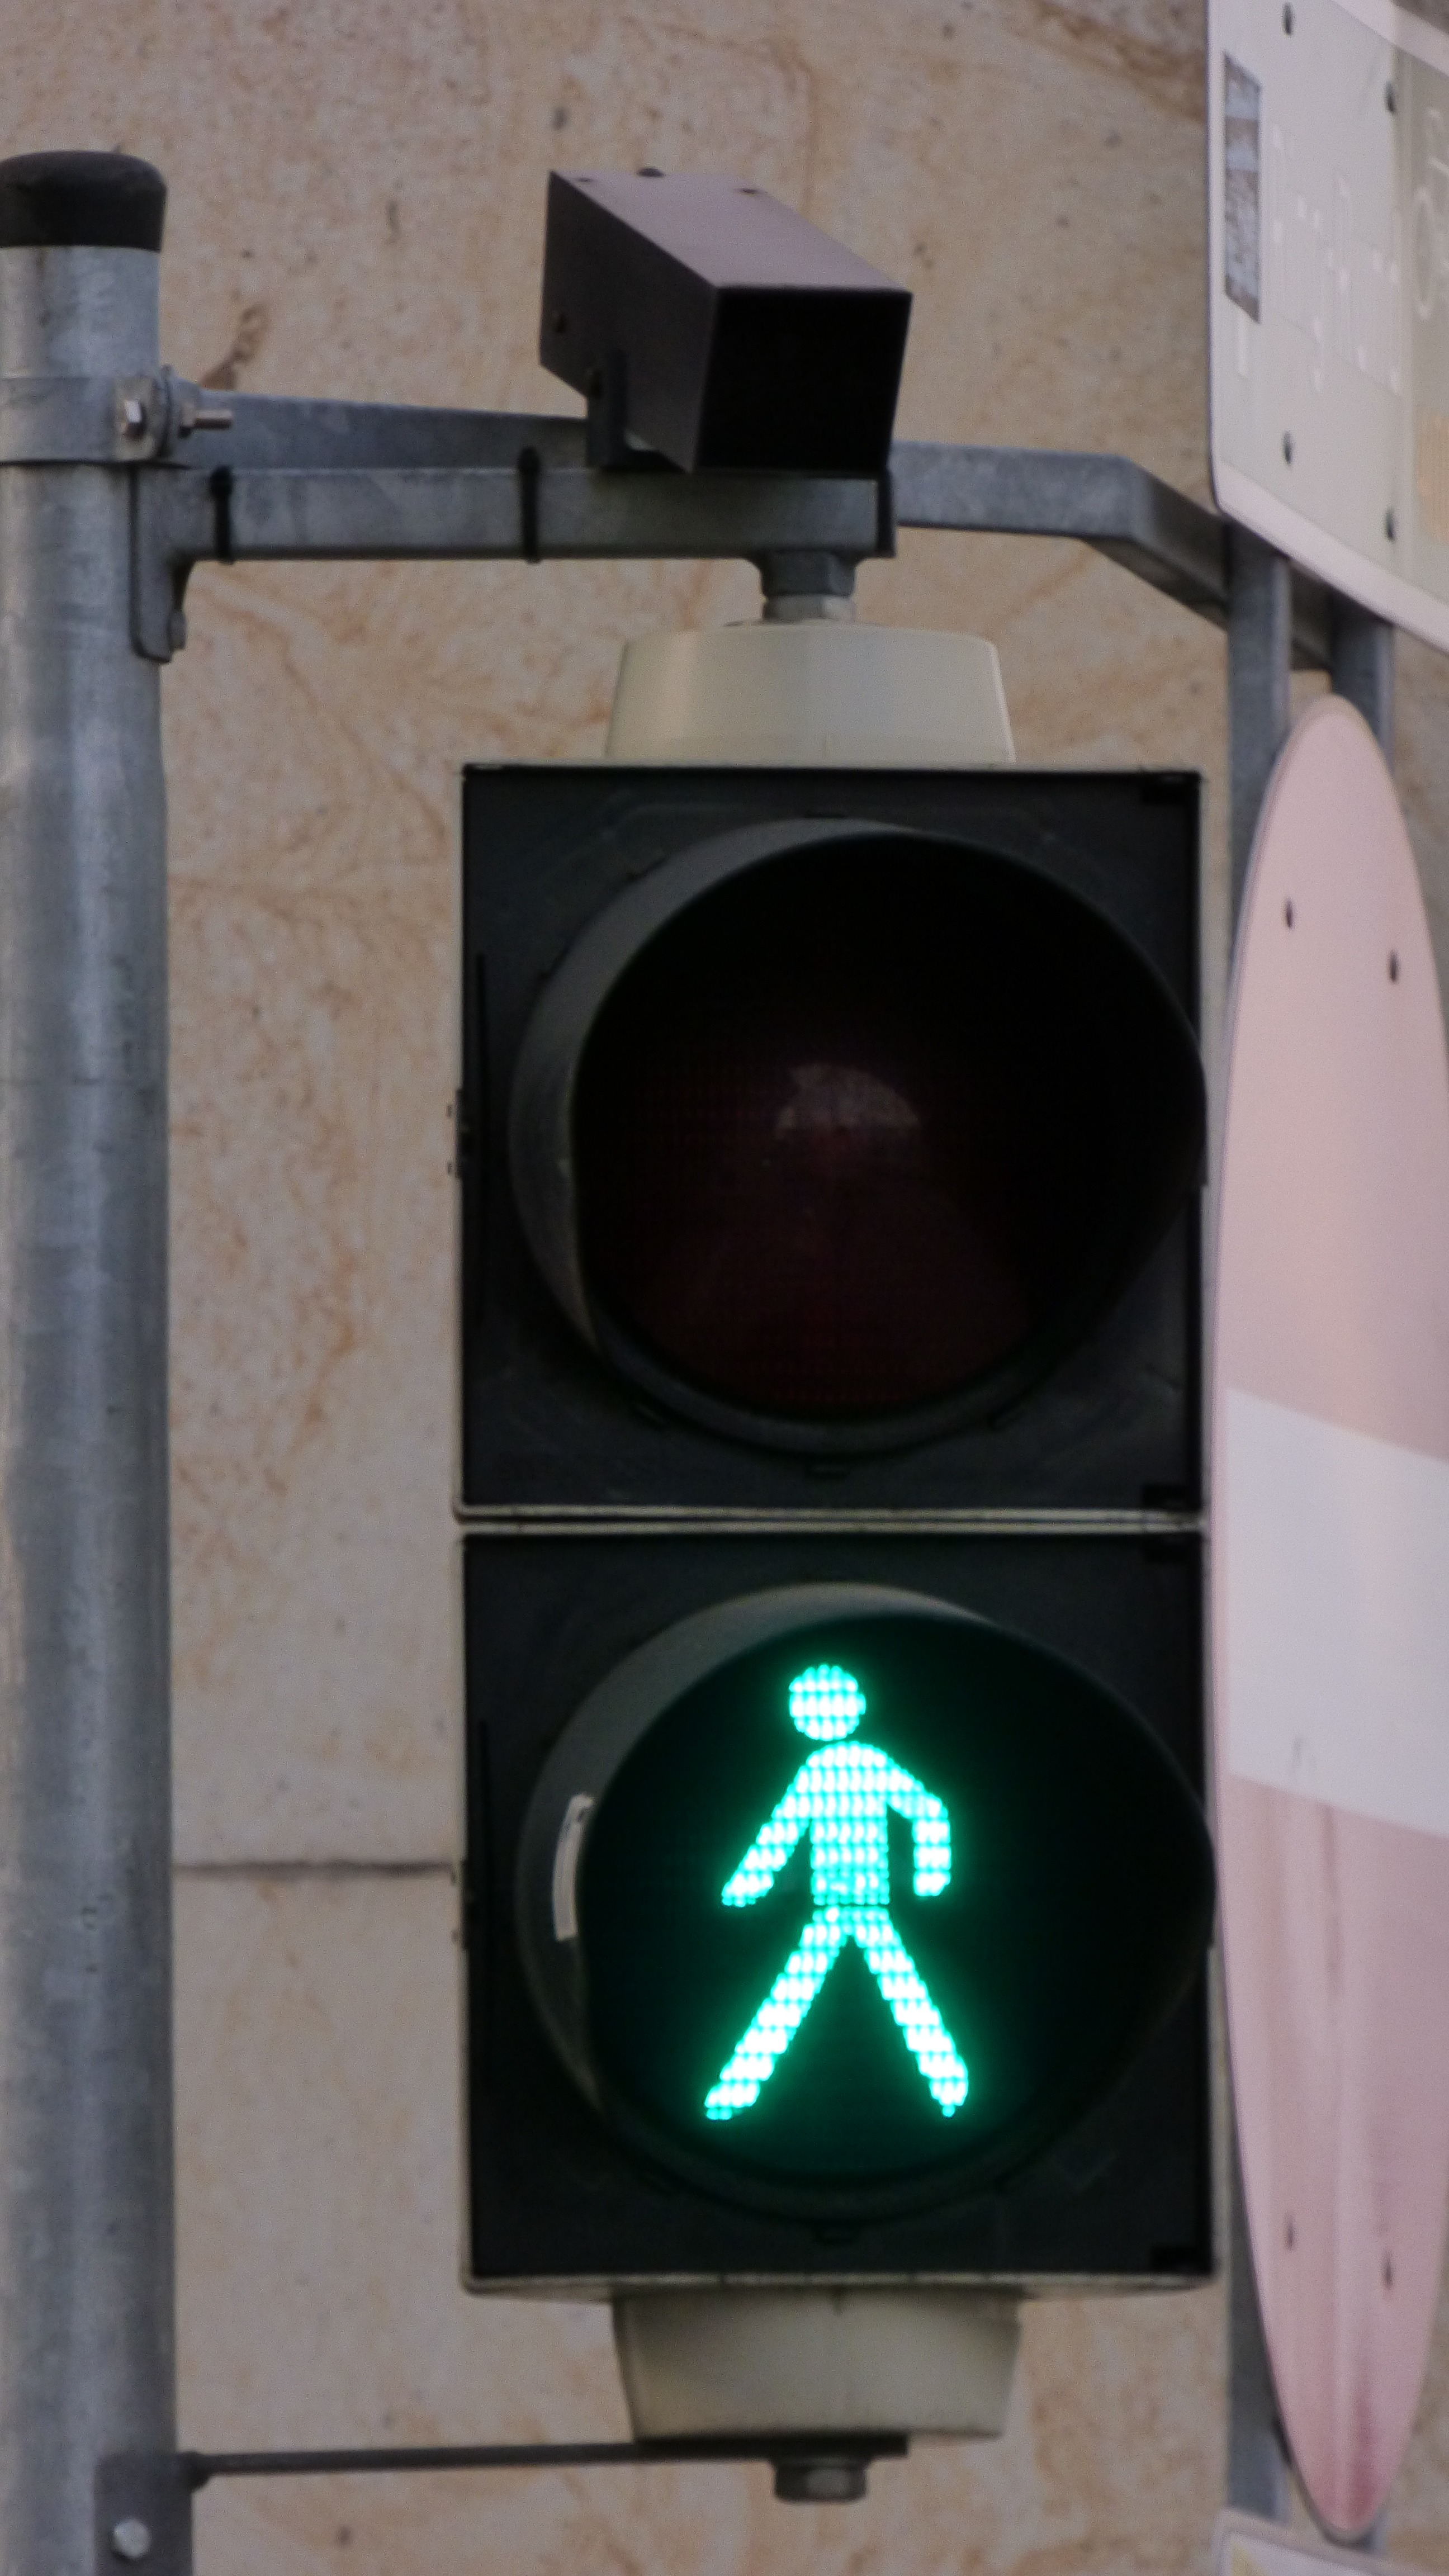
street, street light, lighting, traffic light, light fixture, signaling, shape, the green light, man made object, display device, signaling device